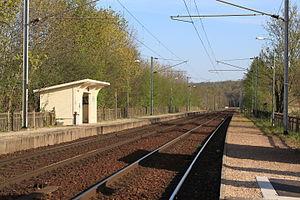
La gare de Trie-Château est une gare ferroviaire française de la ligne de Saint-Denis à Dieppe, située sur le territoire de la commune de Trie-Château, dans le département de l'Oise, en région Hauts-de-France.